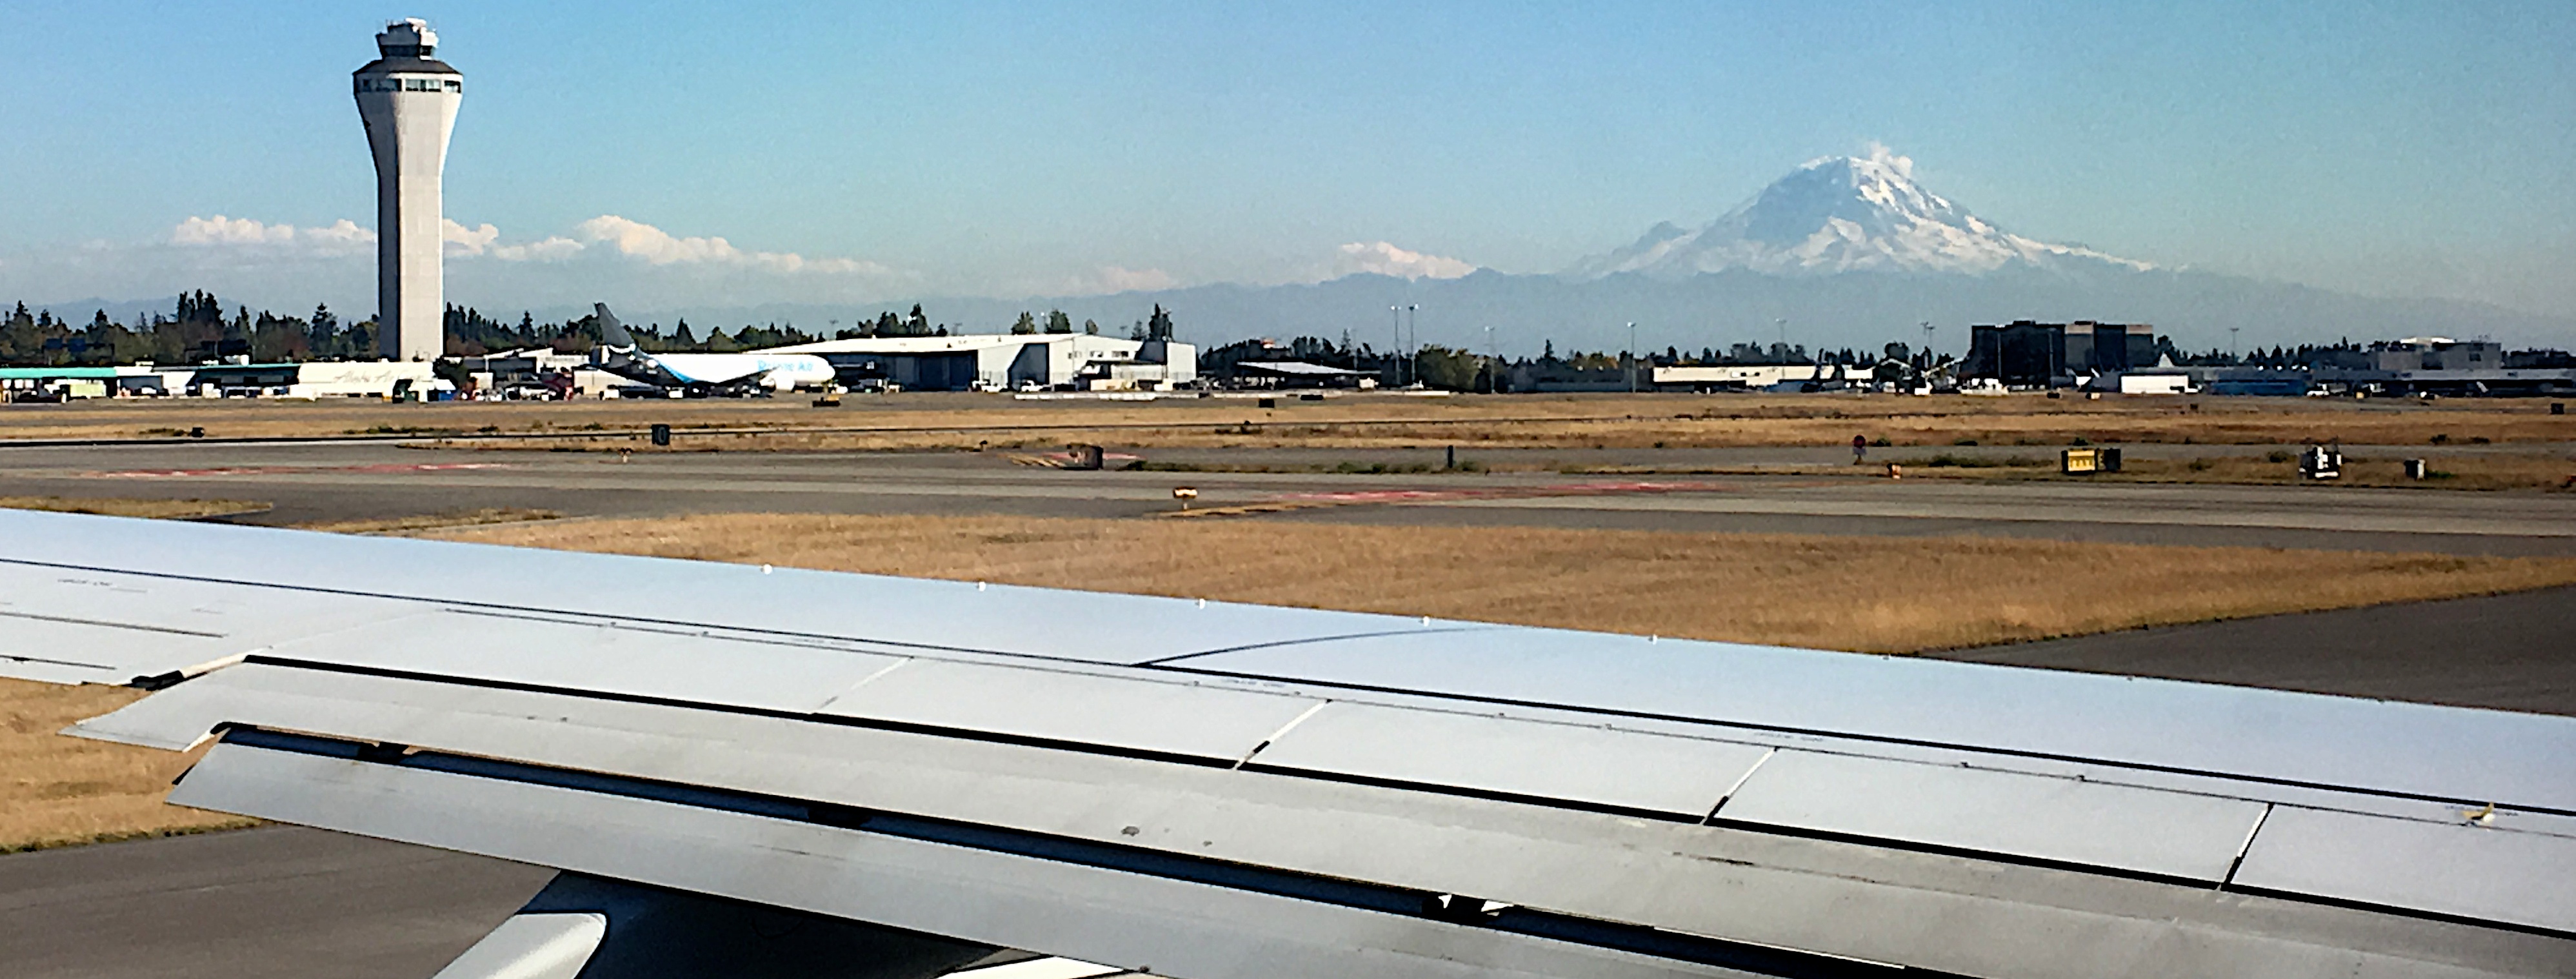
airport, airplane, aircraft, vehicle, airline, aviation, flight, infrastructure, atmosphere of earth